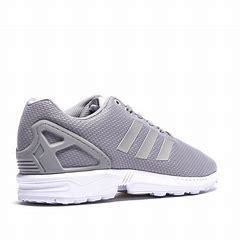
Brand: Adidas
Model: ZX Flux